Brazilian Navy

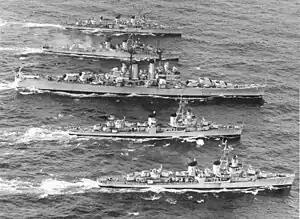
Brazilian Navy cruiser "Tamandaré" flagship in task force, Lobster War

In 1961, some groups of French fishermen who were operating very profitably off the coast of Mauritania extended their search to the other side of the Atlantic Ocean, settling on a spot off the coast of Brazil where lobsters are found on submerged ledges at depths of . Local fishermen complained that large boats were coming from France to catch lobster off the state of Pernambuco, so the Brazilian Admiral Arnoldo Toscano ordered two corvettes to sail to the area where the French fishing boats were located. Seeing that the fishermen's claim was justifiable, the captain of the Brazilian vessel then demanded that the French boats retreat to deeper water, leaving the continental shelf to smaller Brazilian vessels. The situation became very tense once the French rejected this demand and radioed a message asking for the French government to send a destroyer to accompany the lobster boats, which prompted the Brazilian government to put fleet in a state of alert.